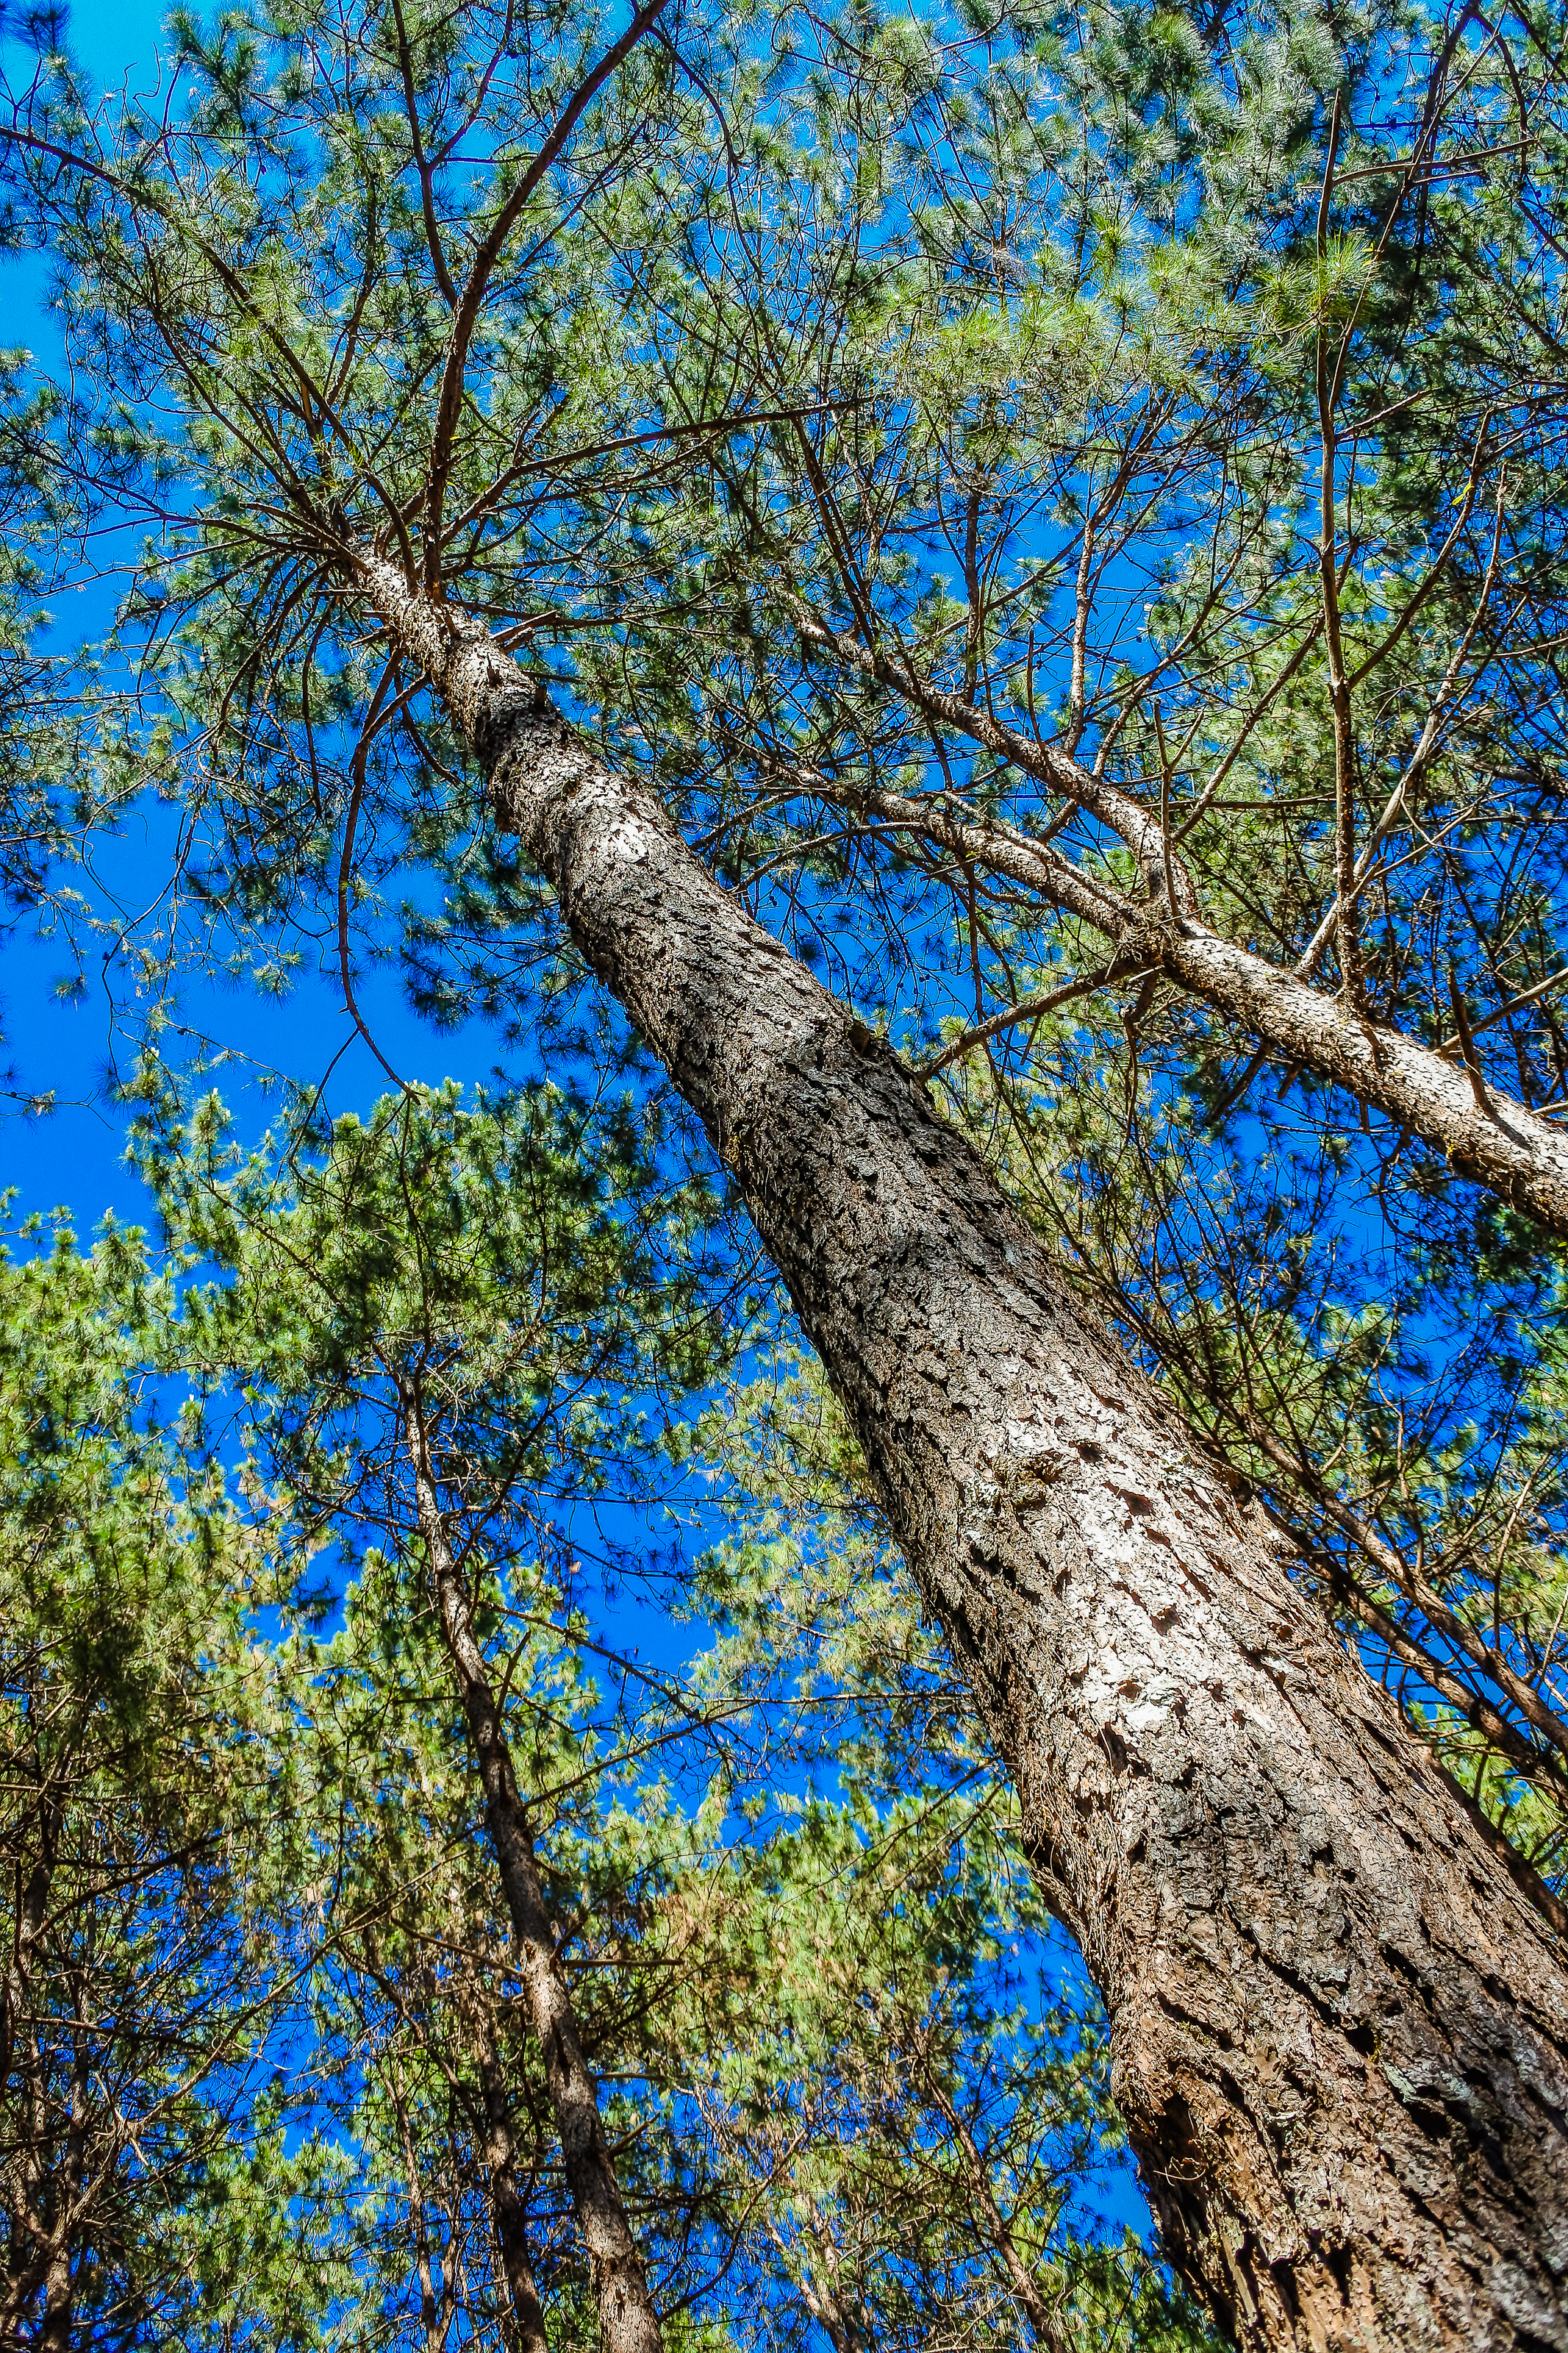
shadow, pang ung, beautiful, view, thailand, golden, maehongson, landmark, sunny, journey, natural, tree, water, camp, sunbeam, daylight, light, background, pangung, lake, fog, tent, forest, pine, winter, holiday, sun, mist, summer, gold, national park, stream, grass, national, park, green, nature, relax, shine, mae hong son, orange, outdoor, sunlight, sunset, reservoir, river, evening, travel, landscape, pang oung, woody plant, branch, leaf, trunk, plant, blue, Canoe birch, shellbark hickory, sky, Northern hardwood forest, spring, temperate broadleaf and mixed forest, woodland, birch, deciduous, plant stem, old growth forest, autumn, birch family, American larch, valdivian temperate rain forest, grove, pine family, twig, American aspen